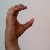
The image shows a hand gesture representing the letter 'C' in Indian Sign Language.